The Descent of Man, and Selection in Relation to Sex

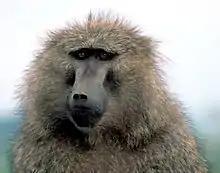
Darwin's primary rhetorical strategy was to argue by analogy. Baboons, dogs, and "savages" provided his chief evidence for human evolution.

In this section of the book, Darwin also turns to the questions of what after his death would be known as social Darwinism and eugenics. Darwin notes that, as had been discussed by Alfred Russel Wallace and Galton, natural selection seemed to no longer act upon civilised communities in the way it did upon other animals: